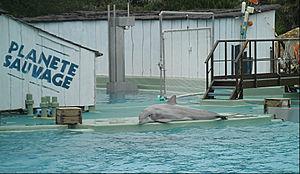
Planète sauvage 2013
Port-Saint-Père est une commune de l'ouest de la France, située dans le département de la Loire-Atlantique, en région Pays de la Loire.